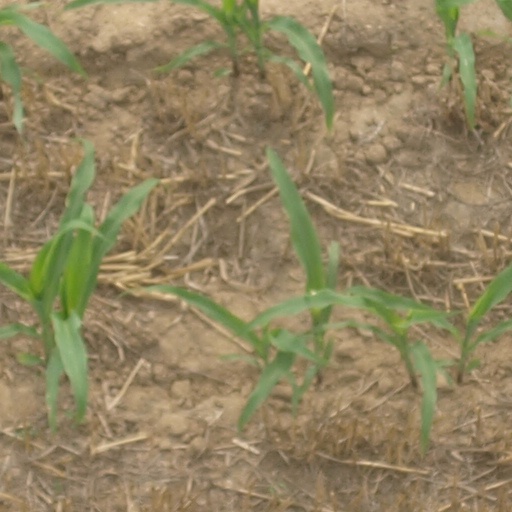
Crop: maize; corn